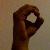
The image shows a hand gesture representing the letter 'O' in Indian Sign Language.